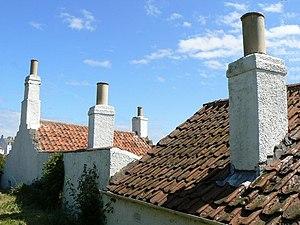
La panne flamande est une tuile traditionnelle dans les pays allant de la Flandre à la Baltique. Sa section transversale est en S et son côté convexe recouvre la rive du côté concave de sa voisine. Elle résume ainsi en une pièce la tegula et l'imbrex des couvertures romaines. Sa sous-face est munie en tête d'un relief qui la retient au lattis. C'est, dans sa forme la plus classique, une tuile de grand moule dont il faut environ quinze unités pour couvrir un mètre carré. Elle est apparue au XVᵉ siècle pour couvrir des toits de pente moyenne ou forte dans les régions pluvieuses de la mer du Nord et son usage perdure au XXIᵉ siècle dans une aire très élargie.